RCA Studio II

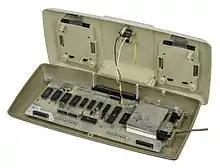
The RCA Studio II used mostly RCA-built chips.

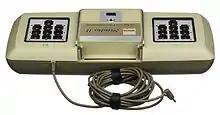
Like the Atari 5200, the RCA Studio II uses one cable to carry both video and power for the console.

The Studio II was followed by the Studio III which can also display color and uses the RCA CDP-1802 microprocessor. A Studio IV was planned but not created.